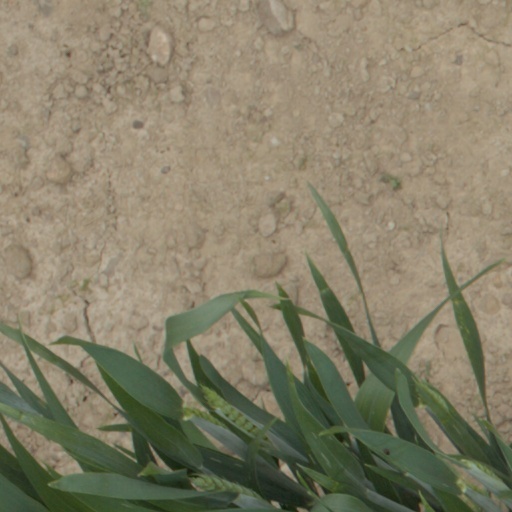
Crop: wheat